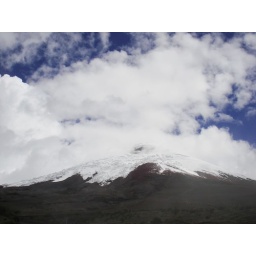
&amp;quot;Yanasacha&amp;quot; is the local name for the black wall on the face of Cotopaxi, high above the snow line.